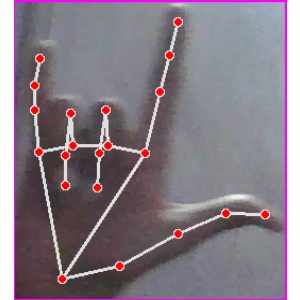
अक्षर: व